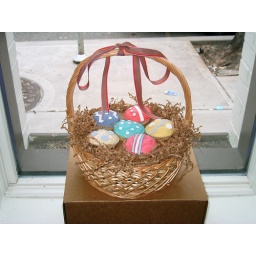
CoCo's Easter Basket - six gorgeous cupcakes decorated like Easter eggs nestled in a cute wicker basket with a pretty ribbon.